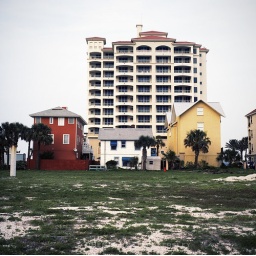
Old Houses and Condo building in Jax beach Florida